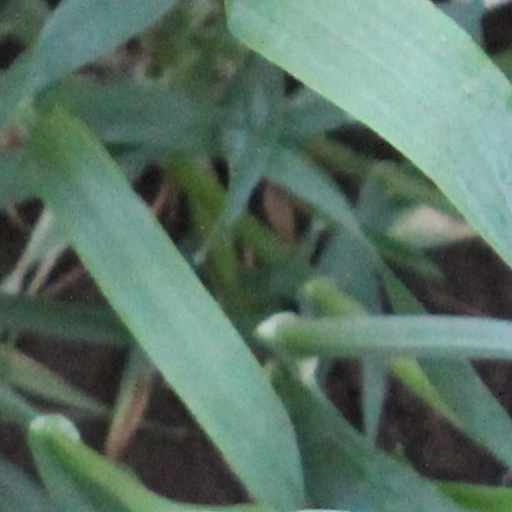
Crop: wheat